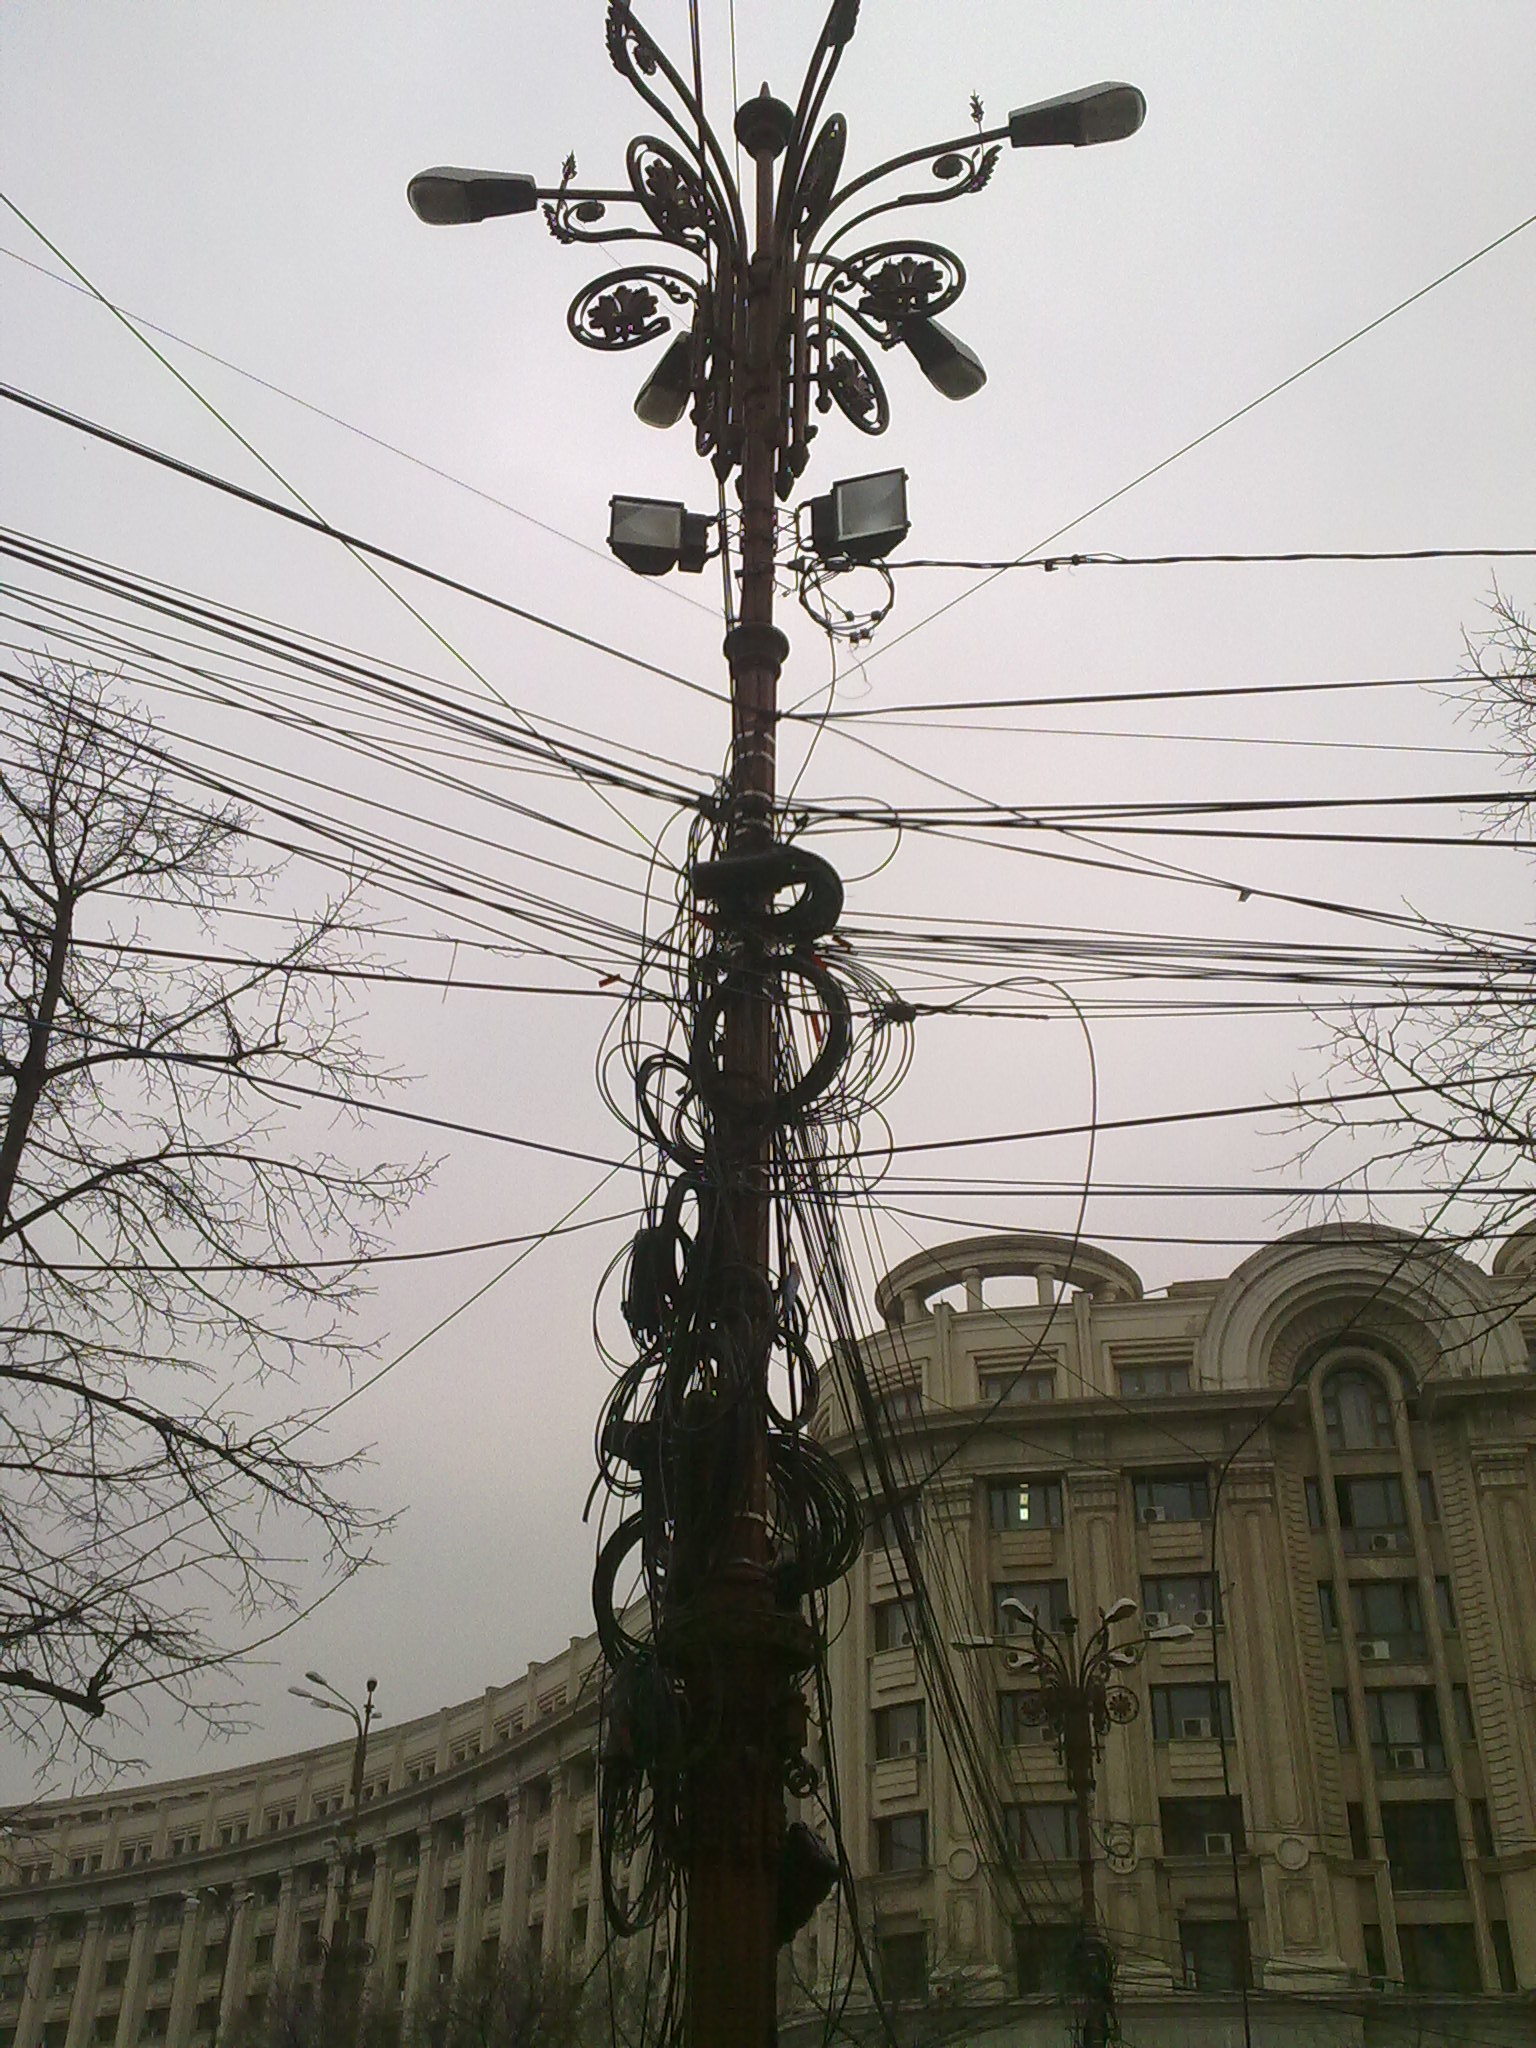
phone, lines, internet, tree, woody plant, branch, sky, plant, electricity, street light, electrical supply, light fixture, overhead power line, public utility, twig, building